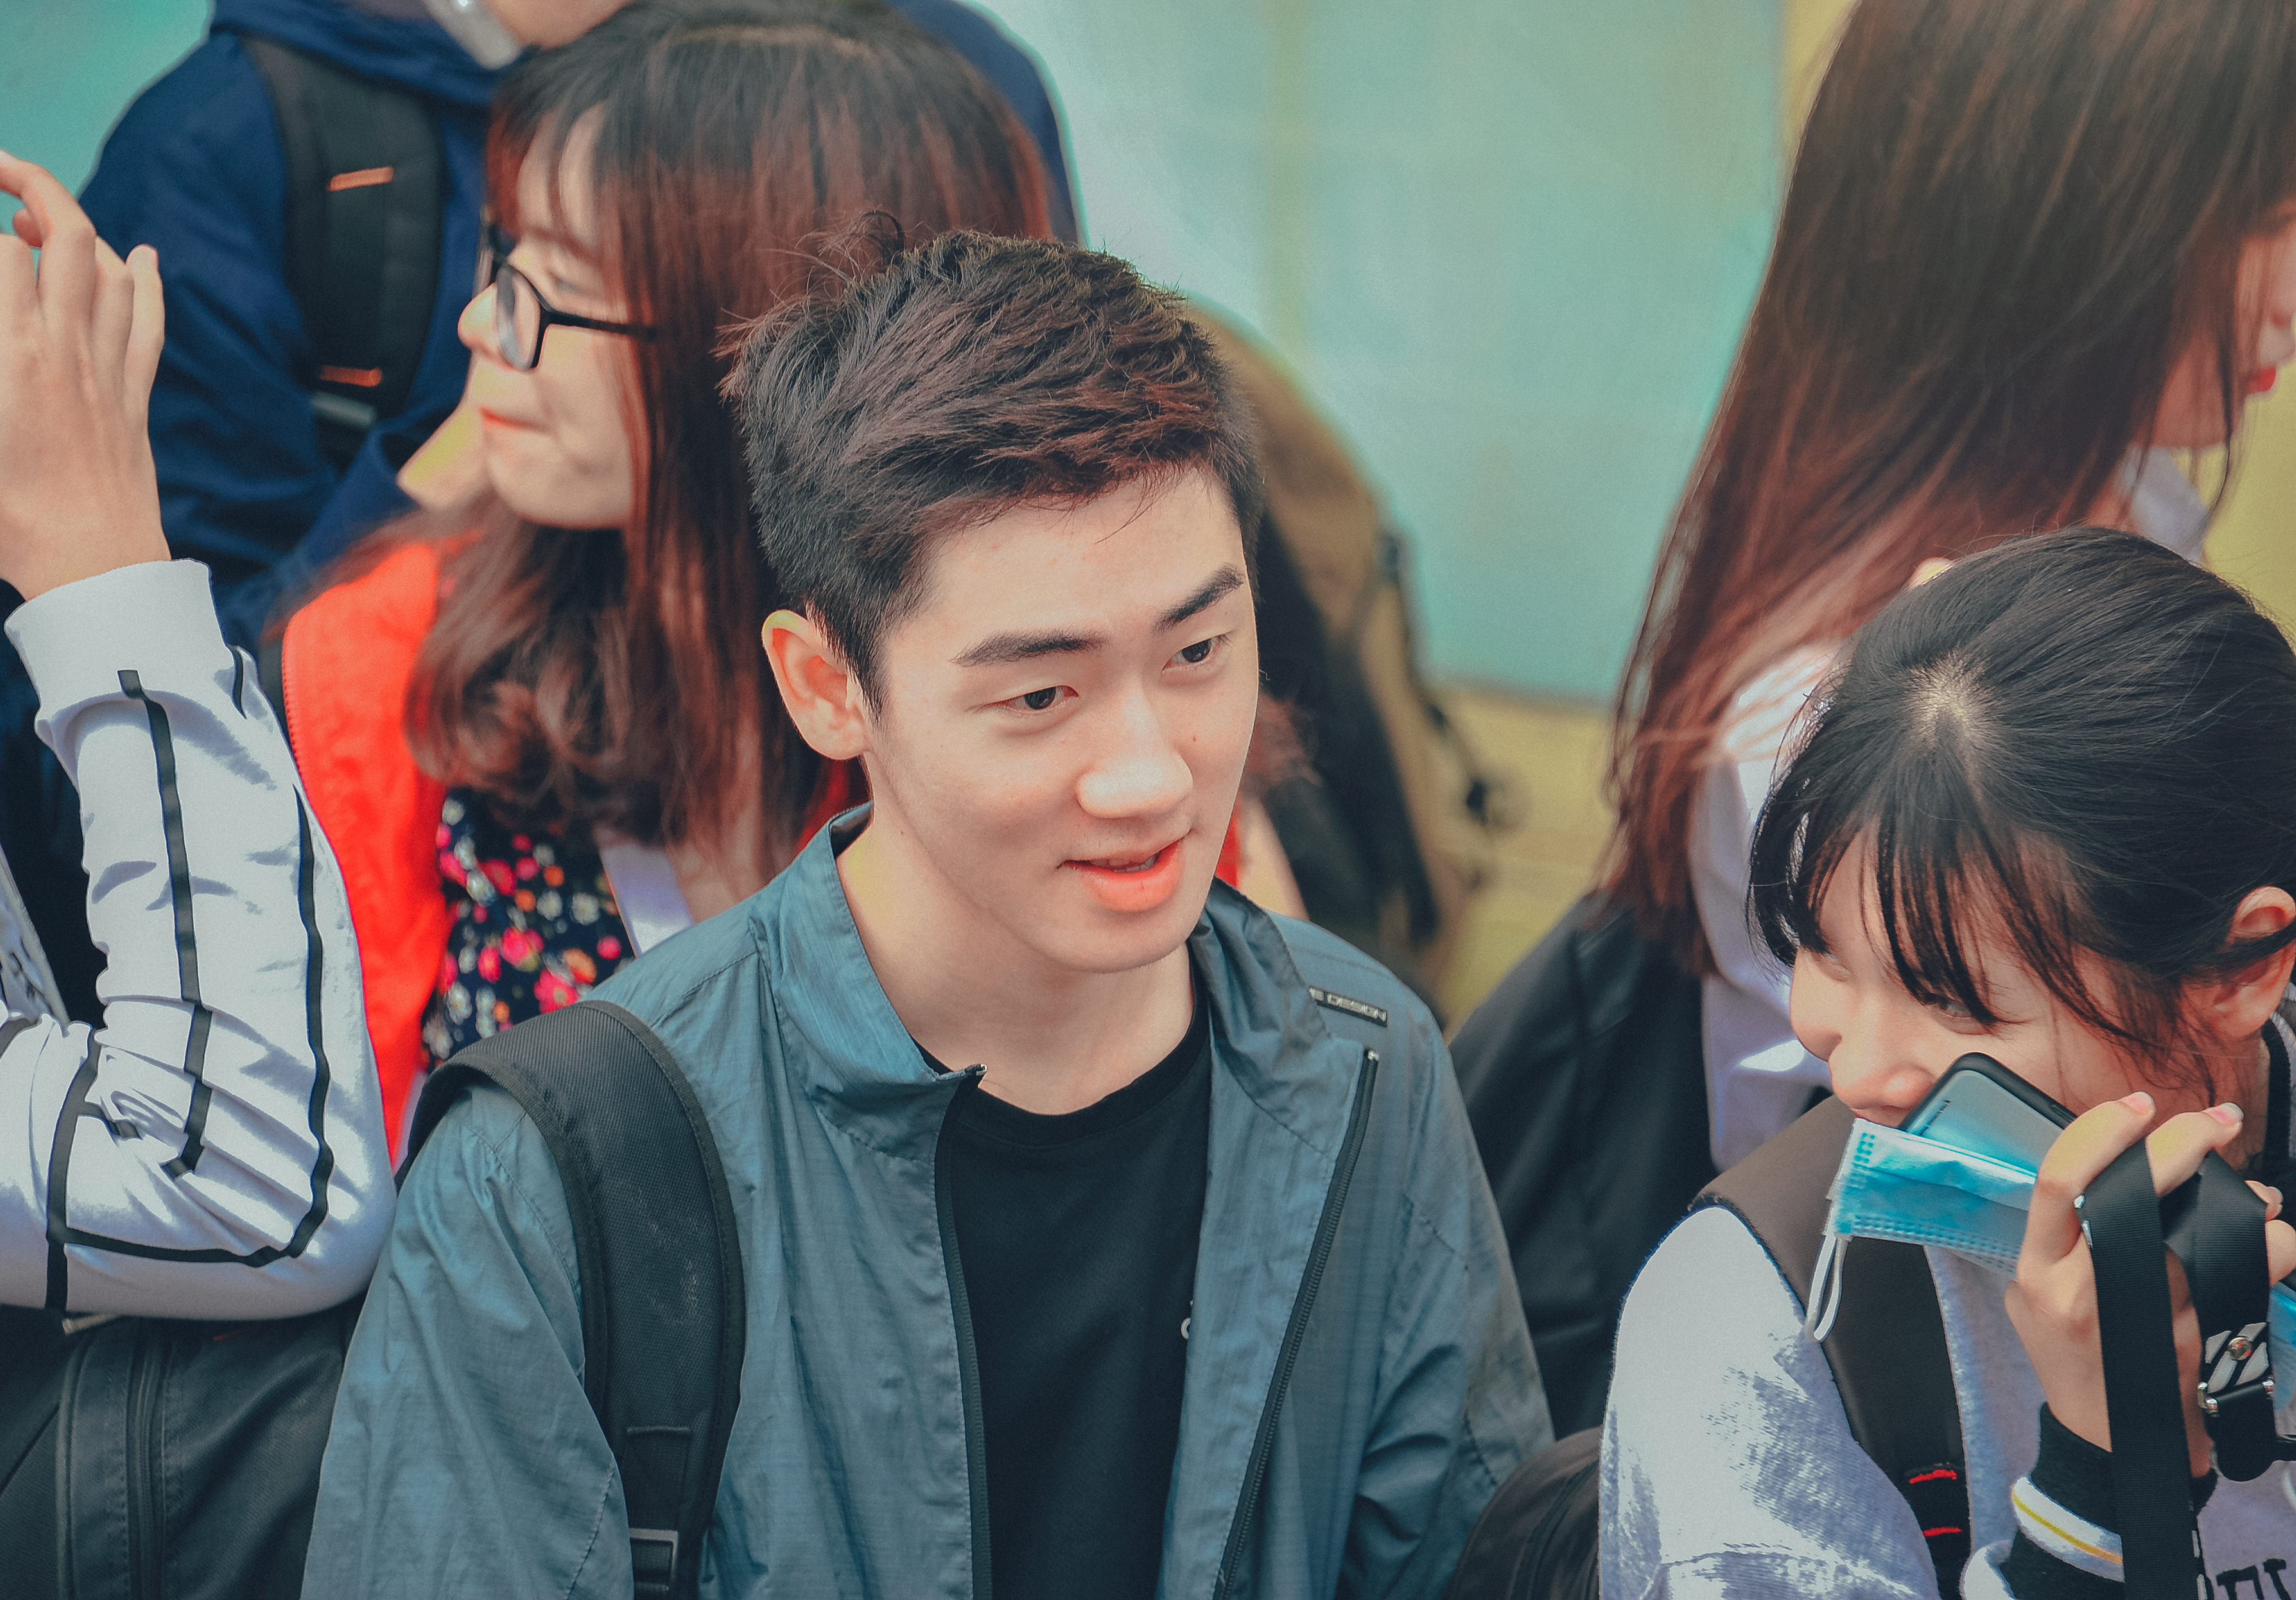
beautiful, boy, social group, girl, hairstyle, youth, snapshot, photography, fun, interaction, event, product, smile, student